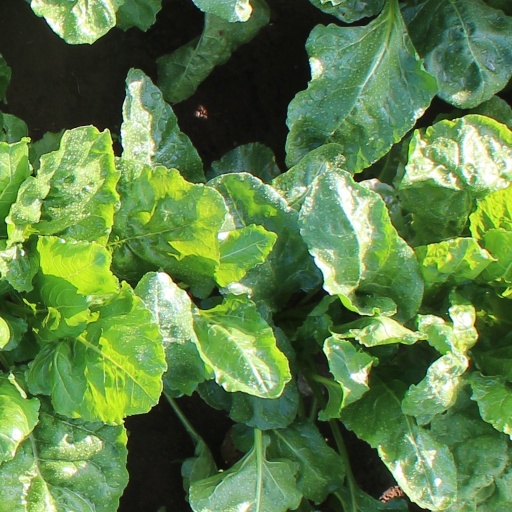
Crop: sugar beet